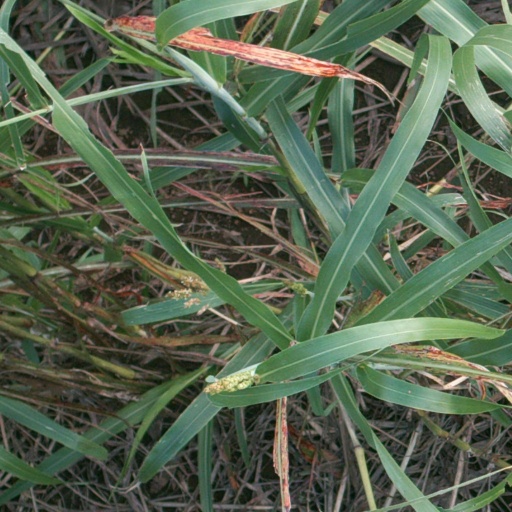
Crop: sorghum